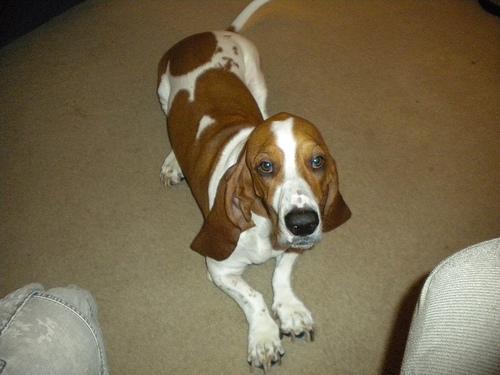
basset hound